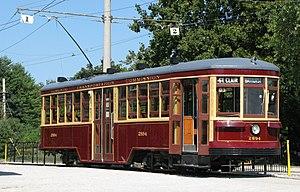
Le tramway de Toronto est un des systèmes de transport en commun desservant la ville de Toronto, dans la province de l'Ontario au Canada. Il est composé de onze lignes gérées par la Toronto Transit Commission, l'entreprise publique chargée d'assurer la gestion des transports publics de la ville. Le réseau des tramways, dont la construction date, pour sa majeure partie, du XIXᵉ siècle, est principalement concentré dans les quartiers centraux de la ville, ainsi que sur les rives du lac Ontario. Contrairement aux tramways de nouvelle génération qui circulent plus souvent en site propre, les lignes historiques du tramway de Toronto partagent leur parcours avec le flux automobile, les arrêts se faisant à la demande des voyageurs, tel que c'est le cas pour les bus. Certaines lignes bénéficient cependant, sur tout ou partie de leur trajet, d'un système de voies ferrées dédié.